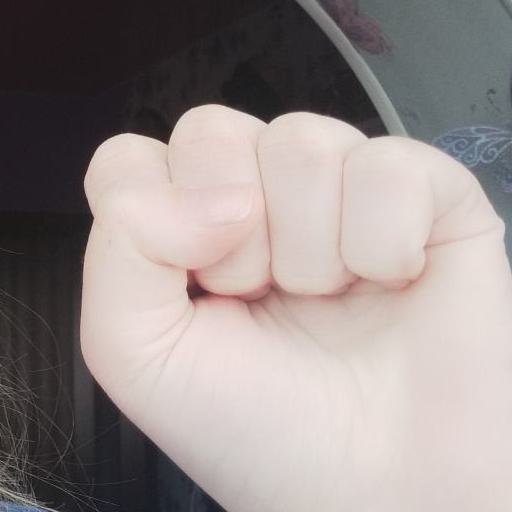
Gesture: fist